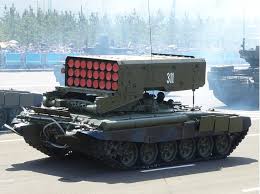
Label: TOS-1